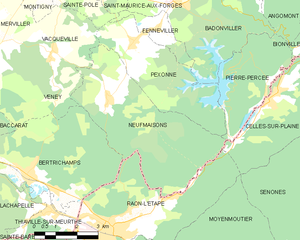
Neufmaisons est une commune française située dans le département de Meurthe-et-Moselle en région Grand Est.